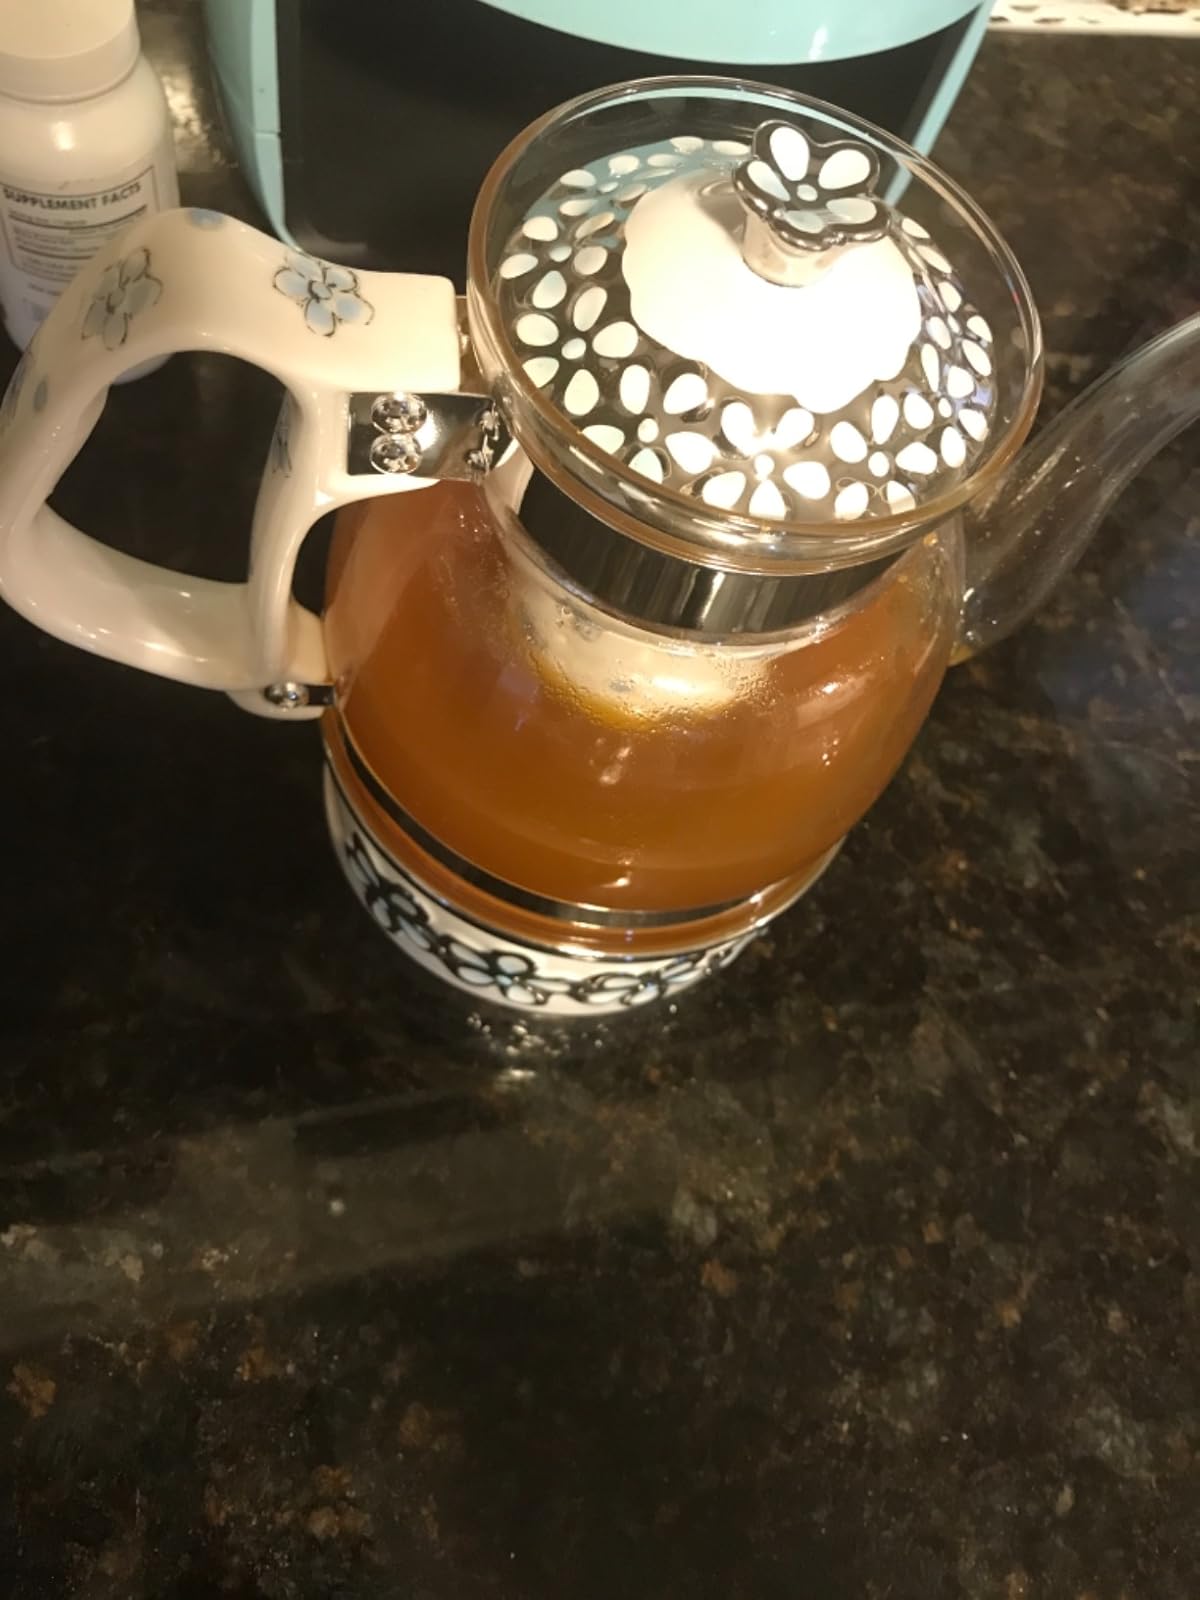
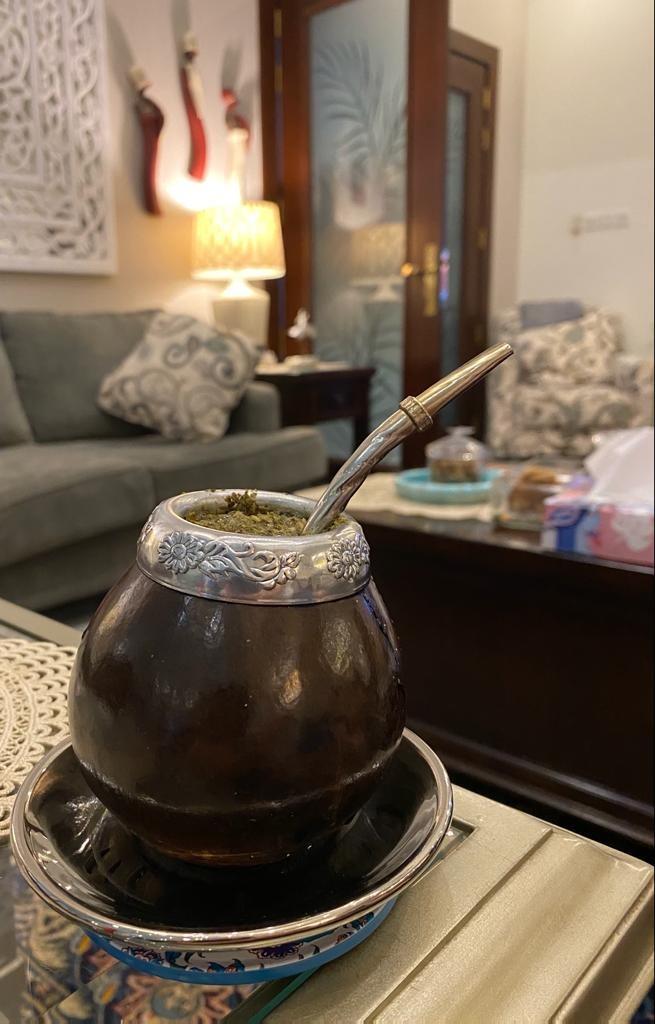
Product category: items_tea
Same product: no